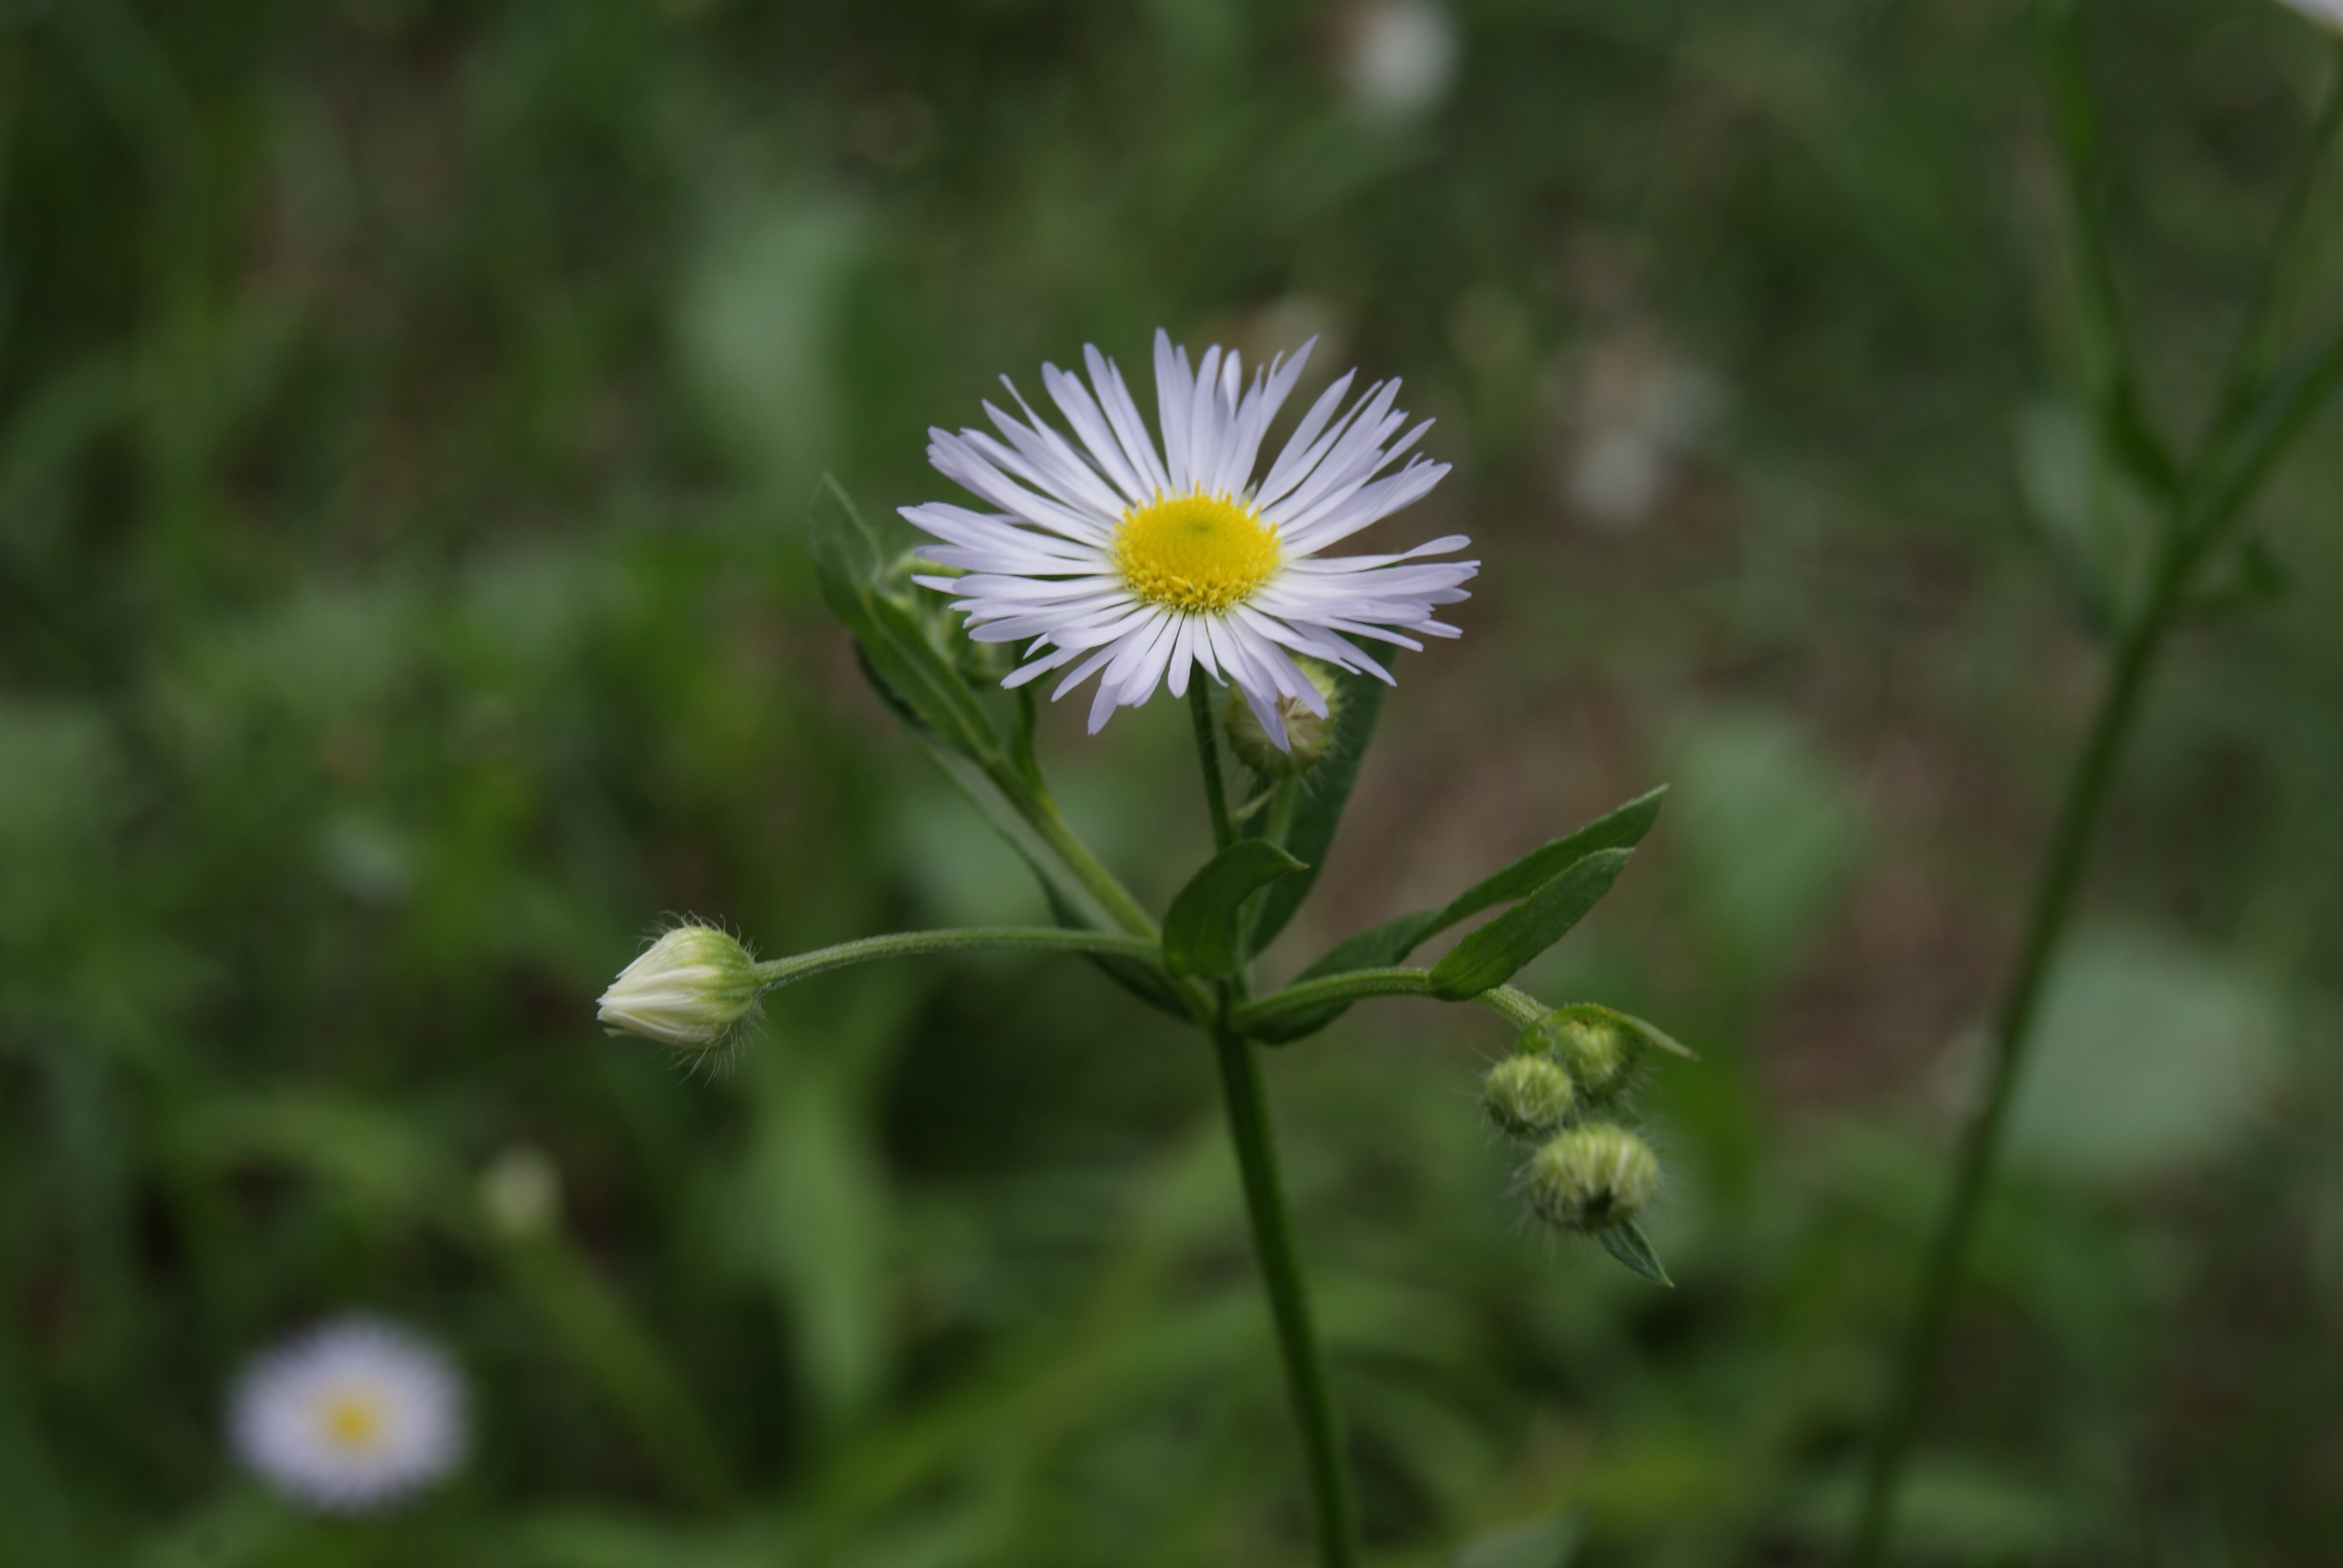
nature, plant, white, field, meadow, prairie, flower, daisy, spring, natural, fresh, botany, garden, flora, wildflower, outdoors, gardening, macro photography, flowering plant, daisy family, oxeye daisy, land plant, chamaemelum nobile